Baju Melayu

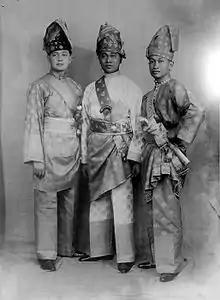
A Sumatran variant type of Baju Melayu worn by royal princes from Deli, Langkat and Serdang Kingdom of North Sumatra, Indonesia

The Baju Melayu is commonly worn by Malay men in Southeast Asia during major Islamic festival celebrations like Eid ul-Fitr, Eid al-Adha and Islamic New Year, particularly in countries with significant Malay populations; Brunei, Indonesia, Malaysia, Singapore, Thailand, and Philippines.